Question: Please indicate a possible affordance area of bicycle that can be used for sitting on
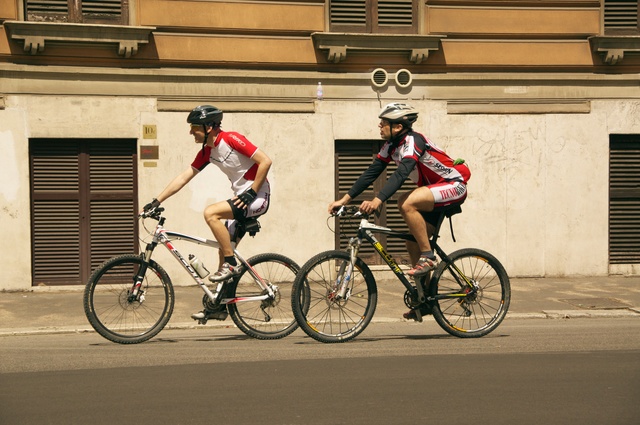
Answer: [430.262, 195.674, 461.503, 213.298]